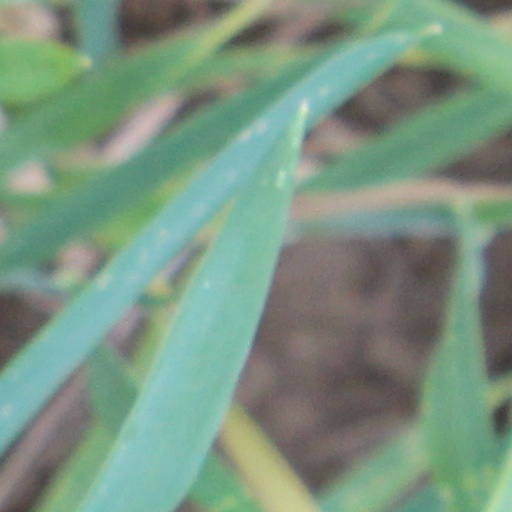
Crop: wheat